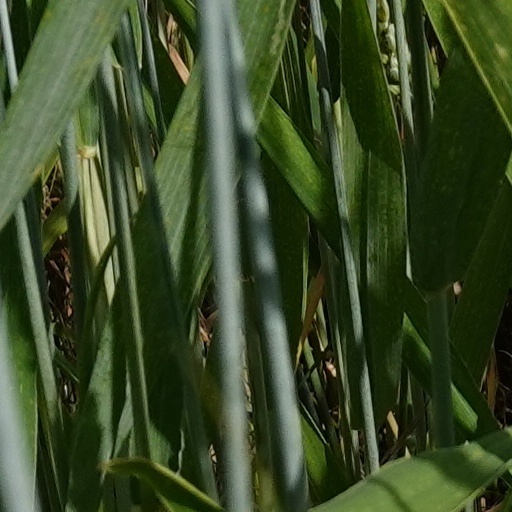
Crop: wheat